Cangdi

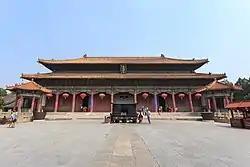
Main hall of the Dai Temple at Mount Tai. As the major one of the Eastern Peak Temples, dedicated to the Bluegreen Deity, the spring aspect of the Highest Deity, identified with Jupiter, it has been a site of fire sacrifice to Di since prehistoric times. Mount Tai is the holiest of China's sacred mountains. According to mythology, it formed from Pangu's head after his body's dissection.

The Etiquette and Ceremonial notes state that Jiang Shu, a later concubine of Emperor Xuan, became pregnant when she stepped on the giant footprints of Emperor Qing and gave birth to Huji, who became the founder of the Zhou dynasty.